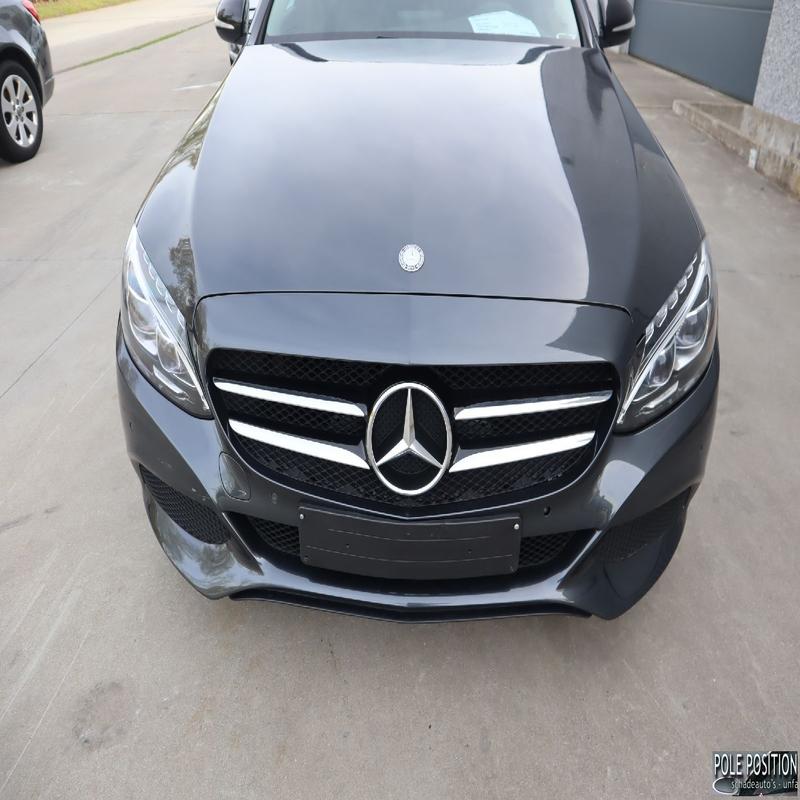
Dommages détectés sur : pare-choc avant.
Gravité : mineur